Sortition

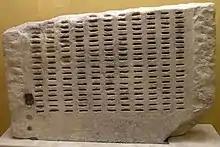
A kleroterion in the Ancient Agora Museum (Athens)

Most Athenians believed sortition, not elections, to be democratic and used complex procedures with purpose-built allotment machines ("kleroteria") to avoid the corrupt practices used by oligarchs to buy their way into office. According to the author Mogens Herman Hansen, the citizen's court was superior to the assembly because the allotted members swore an oath which ordinary citizens in the assembly did not; therefore, the court could annul the decisions of the assembly. Most Greek writers who mention democracy (including Aristotle, Plato, Herodotus, and Pericles) emphasize the role of selection by lot, or state outright that being allotted is more democratic than elections (which were seen as oligarchic). Socrates and Isocrates however questioned whether randomly-selected decision-makers had enough expertise.